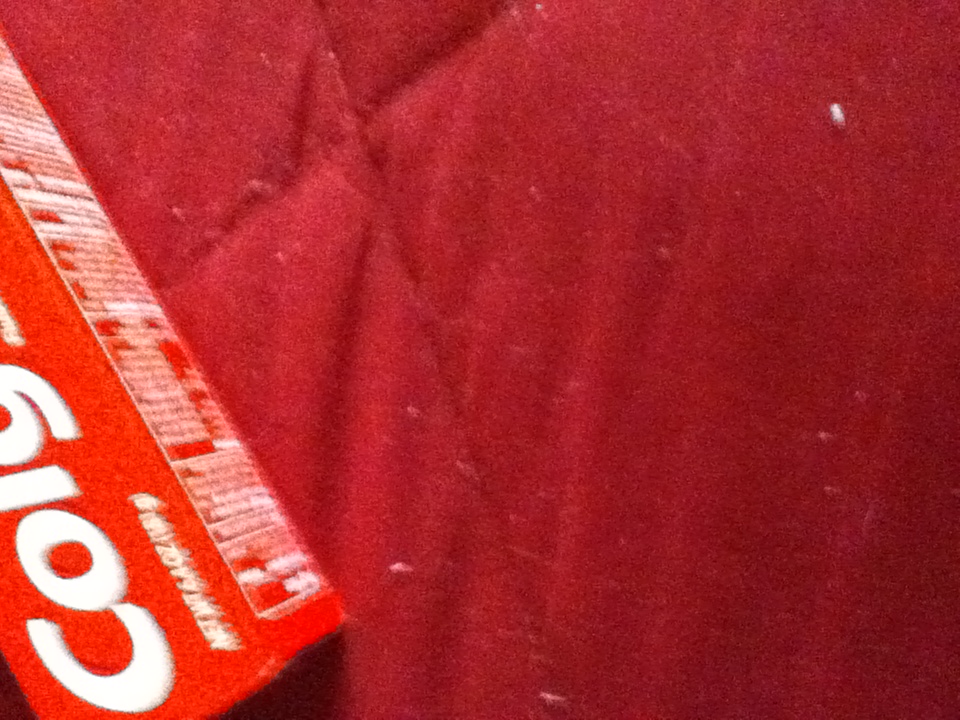Question: What color is that, please?
Answer: red